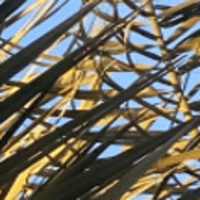
Label: Healthy sample